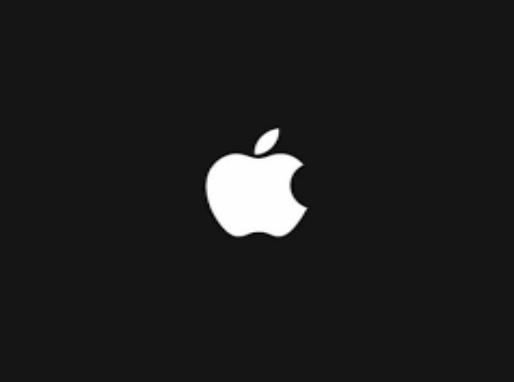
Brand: iPhone-1
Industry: Electronic